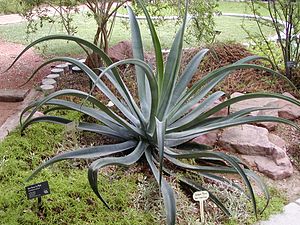
Agave
Agave vilmoriniana.
Agave vilmoriniana.
"Agave er en slægt af planter, der er udbredt i Caribien, Mexico og det sydvestlige USA. Agaveslægten rummer 221 arter, hvoraf kun et fåtal er i kultur som prydplante og endnu færre har et dansk navn. En del af dem bliver dog brugt som stueplanter i Danmark. Slægtsnavnet betyder fremragende eller storslået. Planterne er flerårige, urteagtige planter uden eller med en ganske kort overjordisk stængel. Bladene er samlet i tætte rosetter, hvori de enkelte blade er kødfulde til læderagtige, spidse og som regel med tornet rand. Planterne vokser i tropiske og subtropiske, tørre områder og er ofte sukkulente eller indeholder meget styrkevæv i bladene, så de ikke falder sammen under tørkeforhold. De store amerikanske agaver kaldes for ""century plants"" eller ""Texas asparges"" i deres hjemland. Det antyder, at der måske går 100 år før de blomstrer, det er måske lidt overdrevet, men det tager mange år. Når de blomstrer, dør de til gengæld efterfølgende.